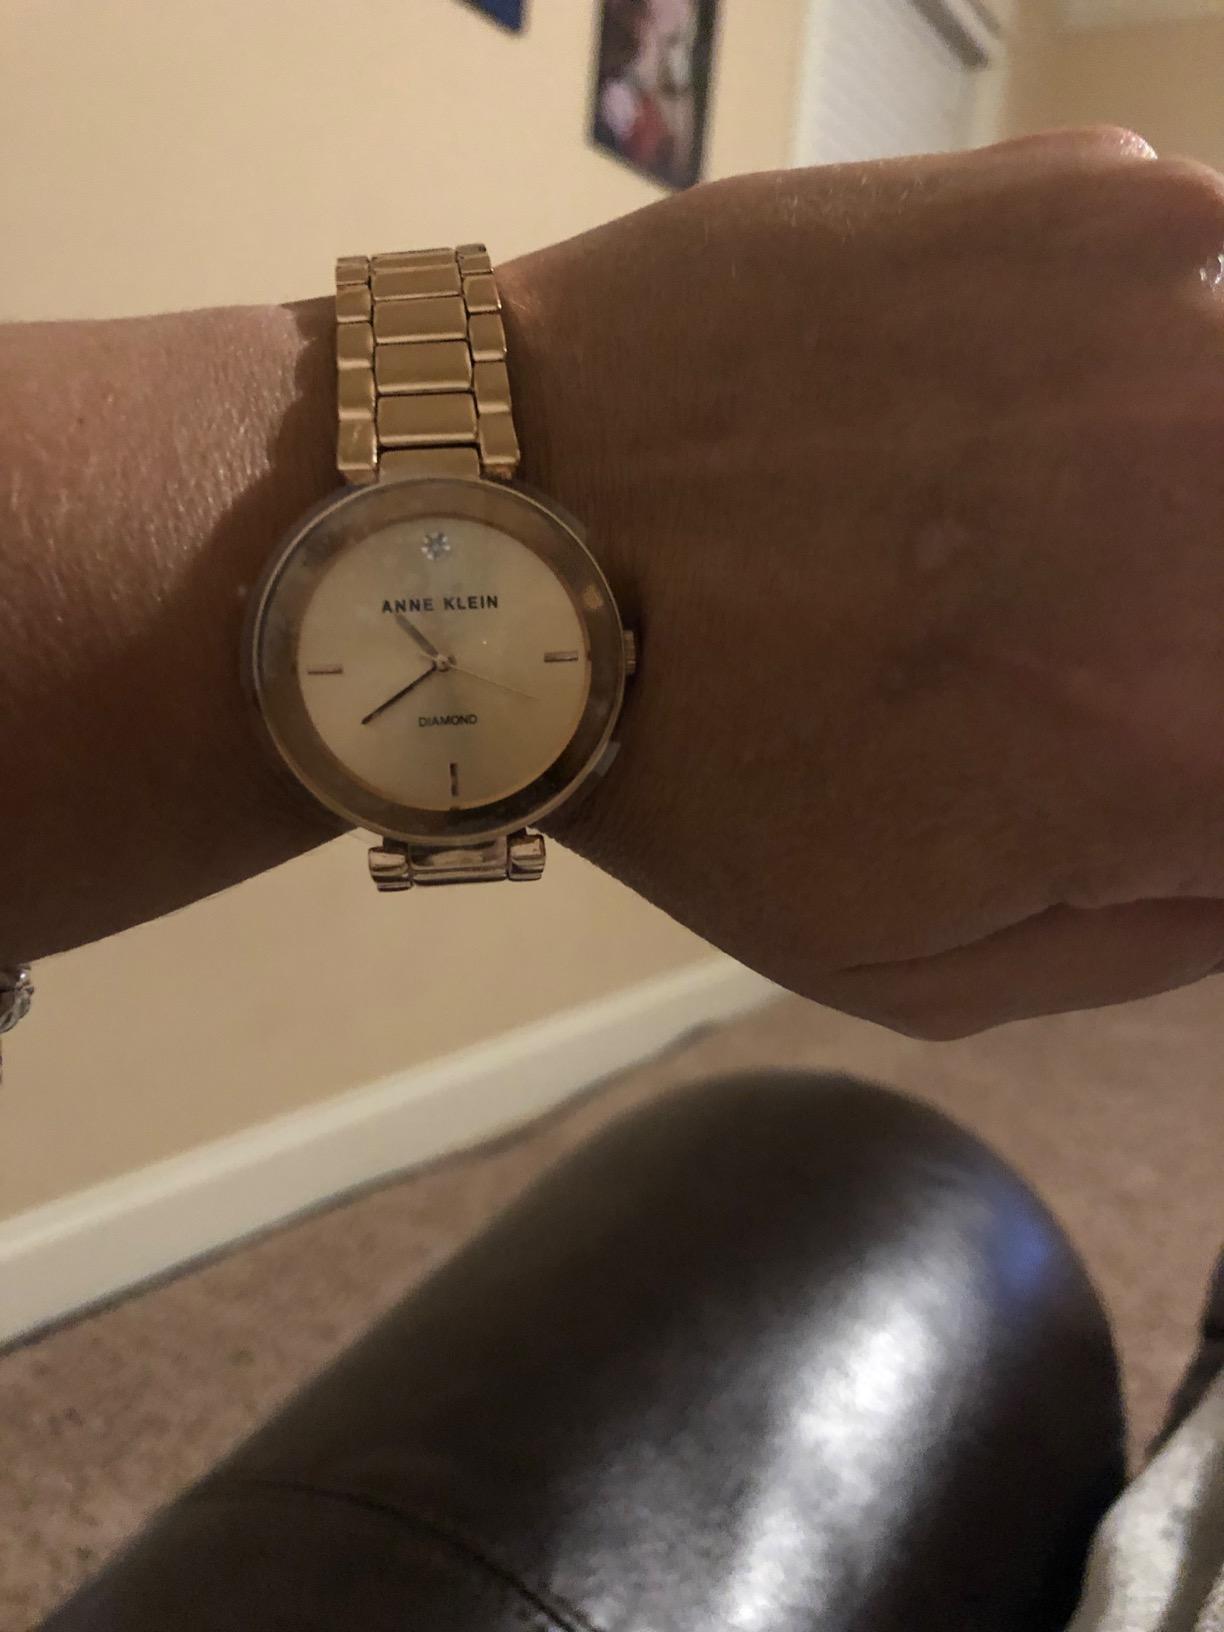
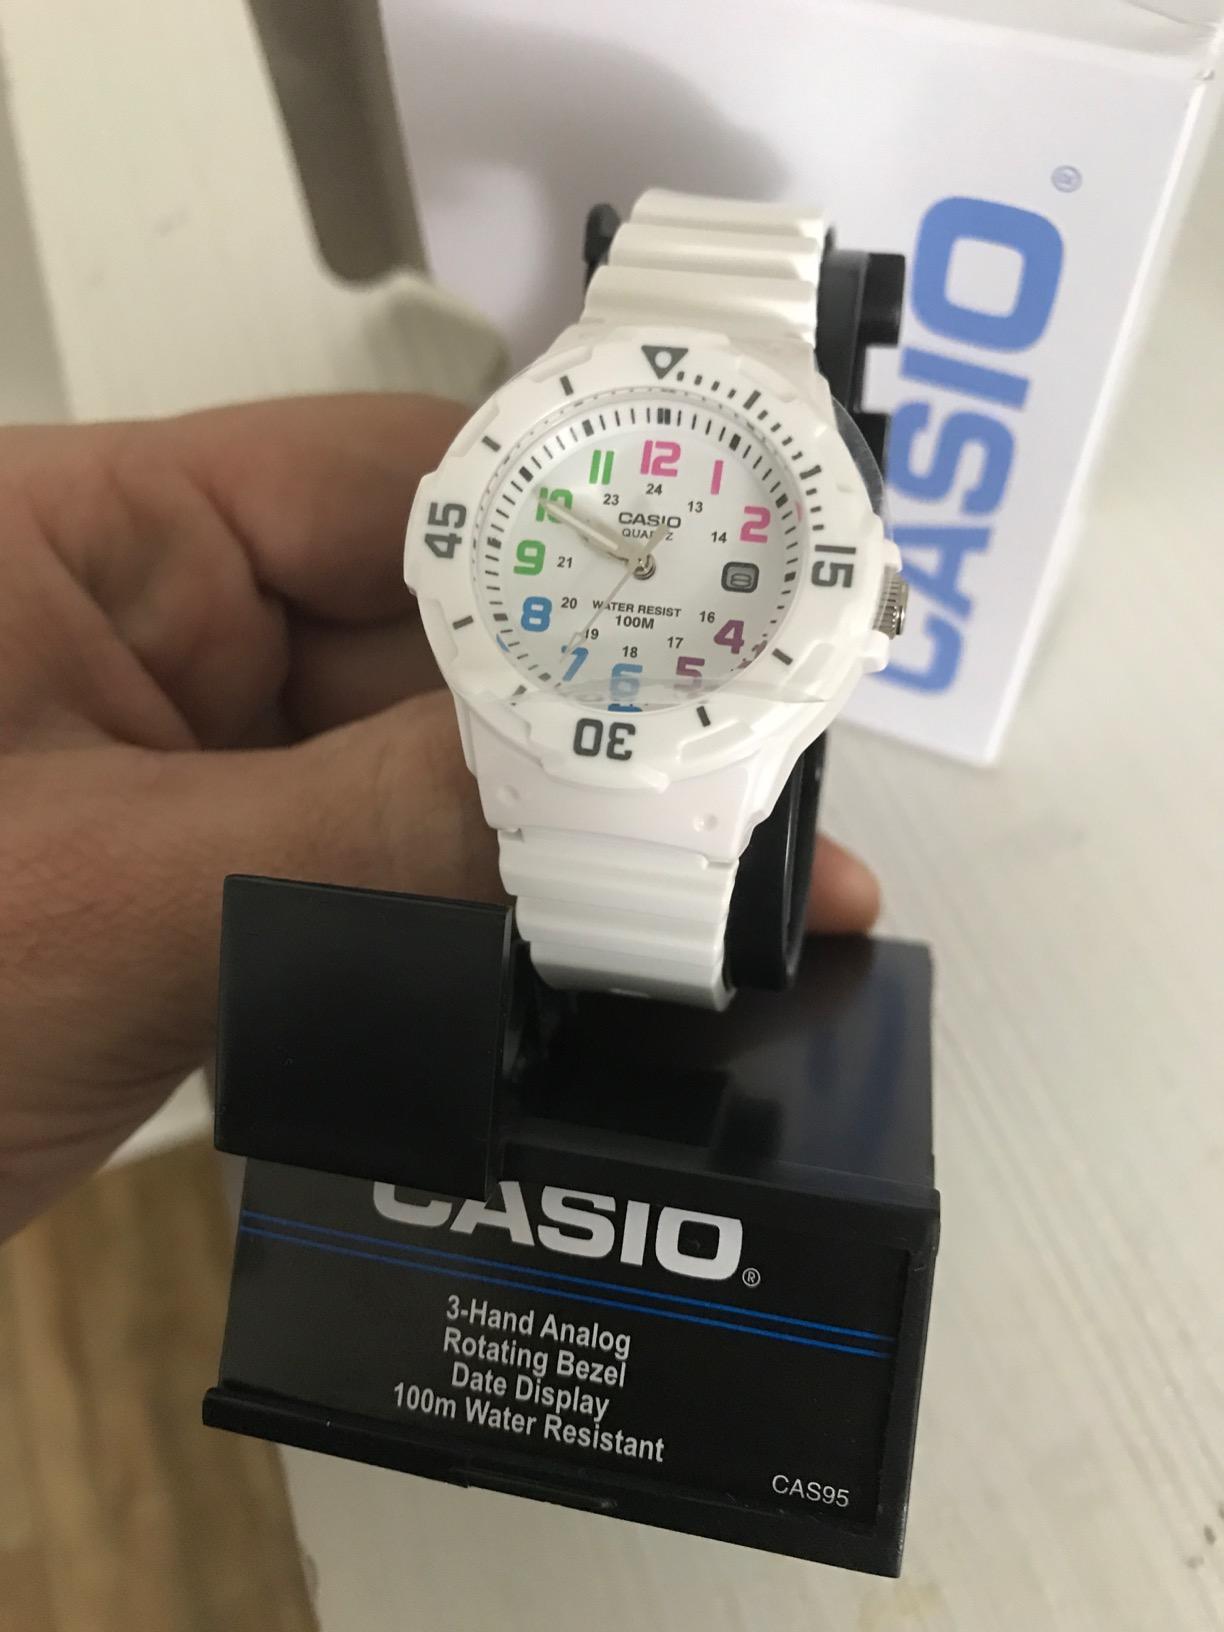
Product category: accessories_watch
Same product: no